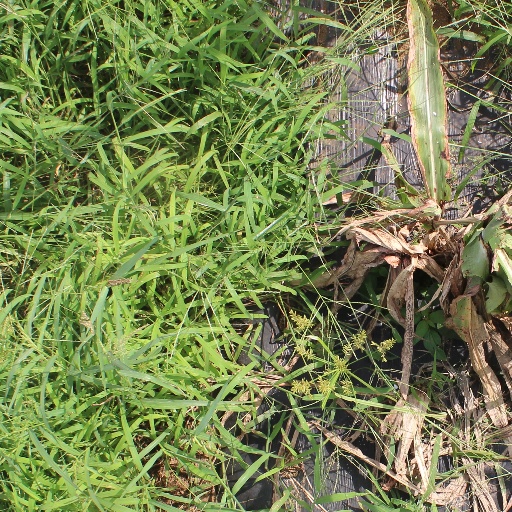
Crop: sorghum